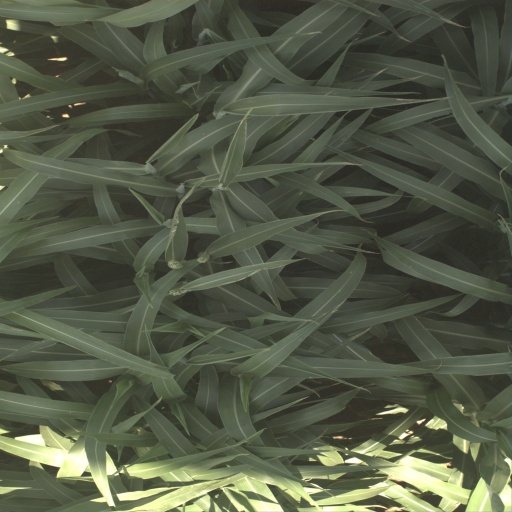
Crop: sorghum